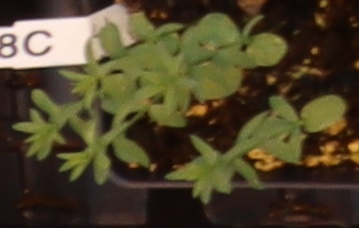
Label: Flax